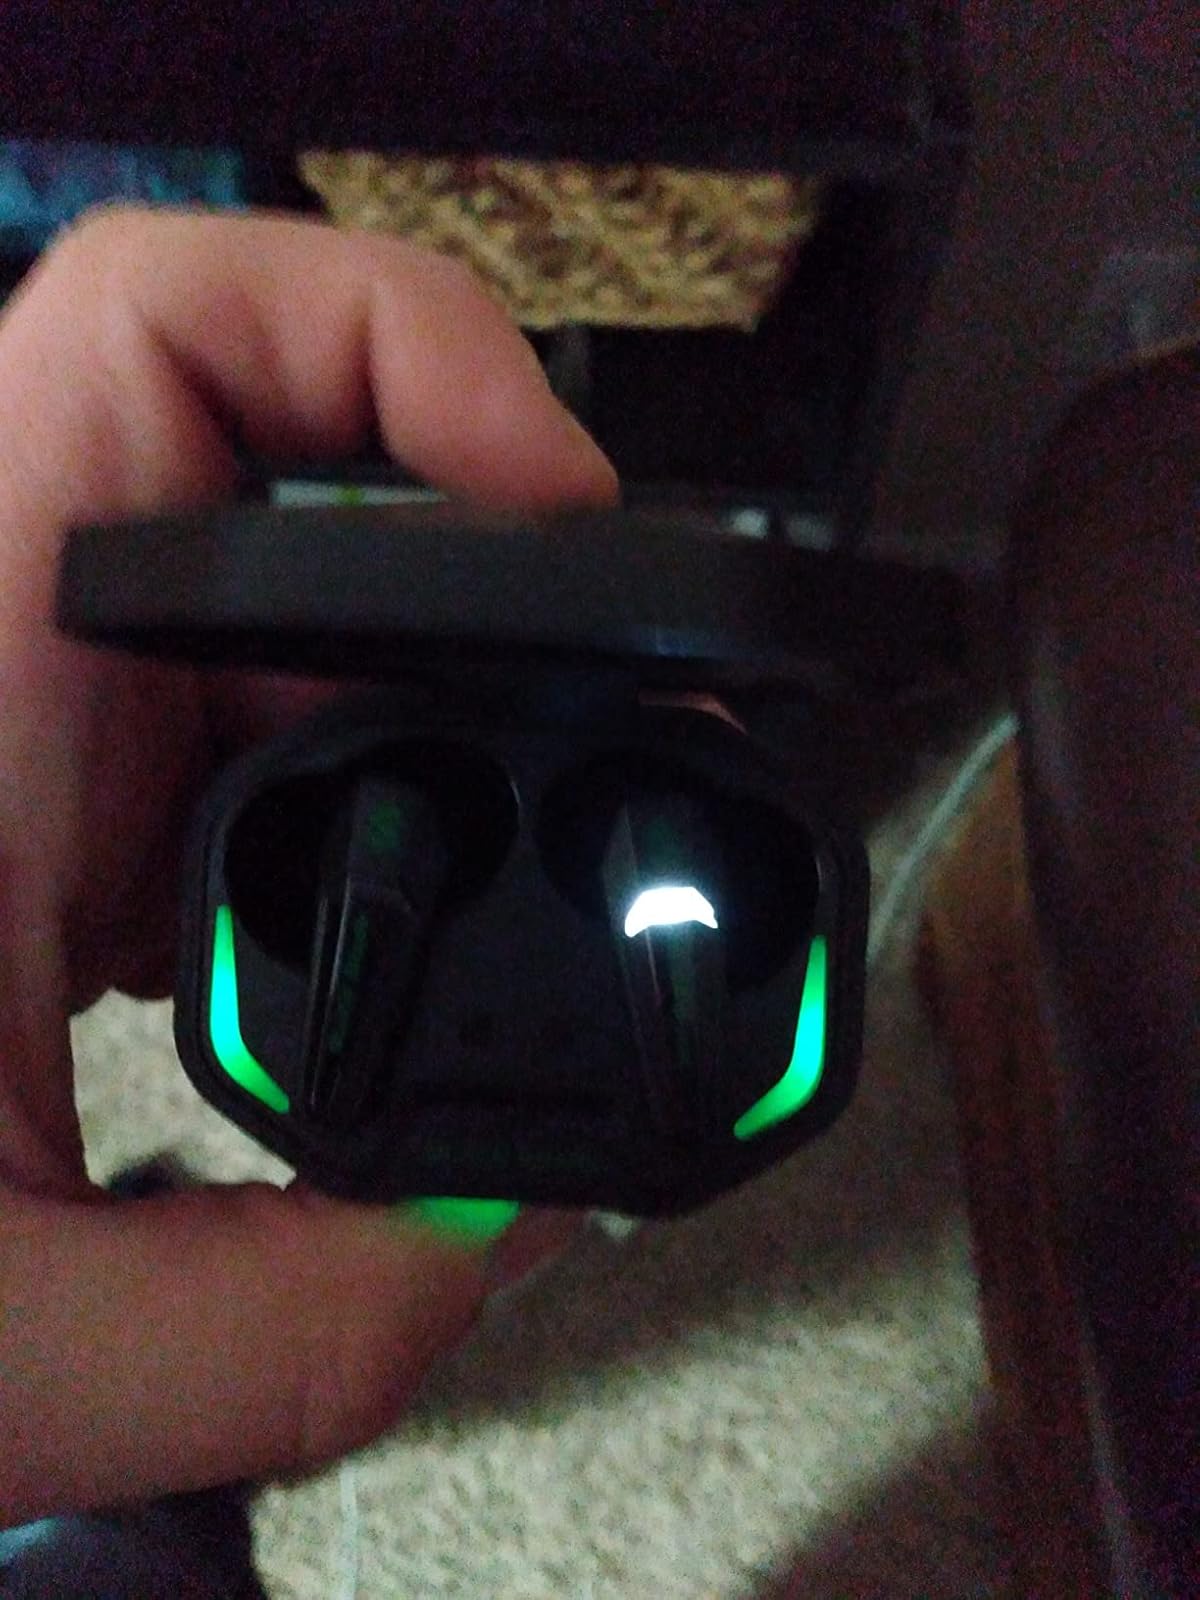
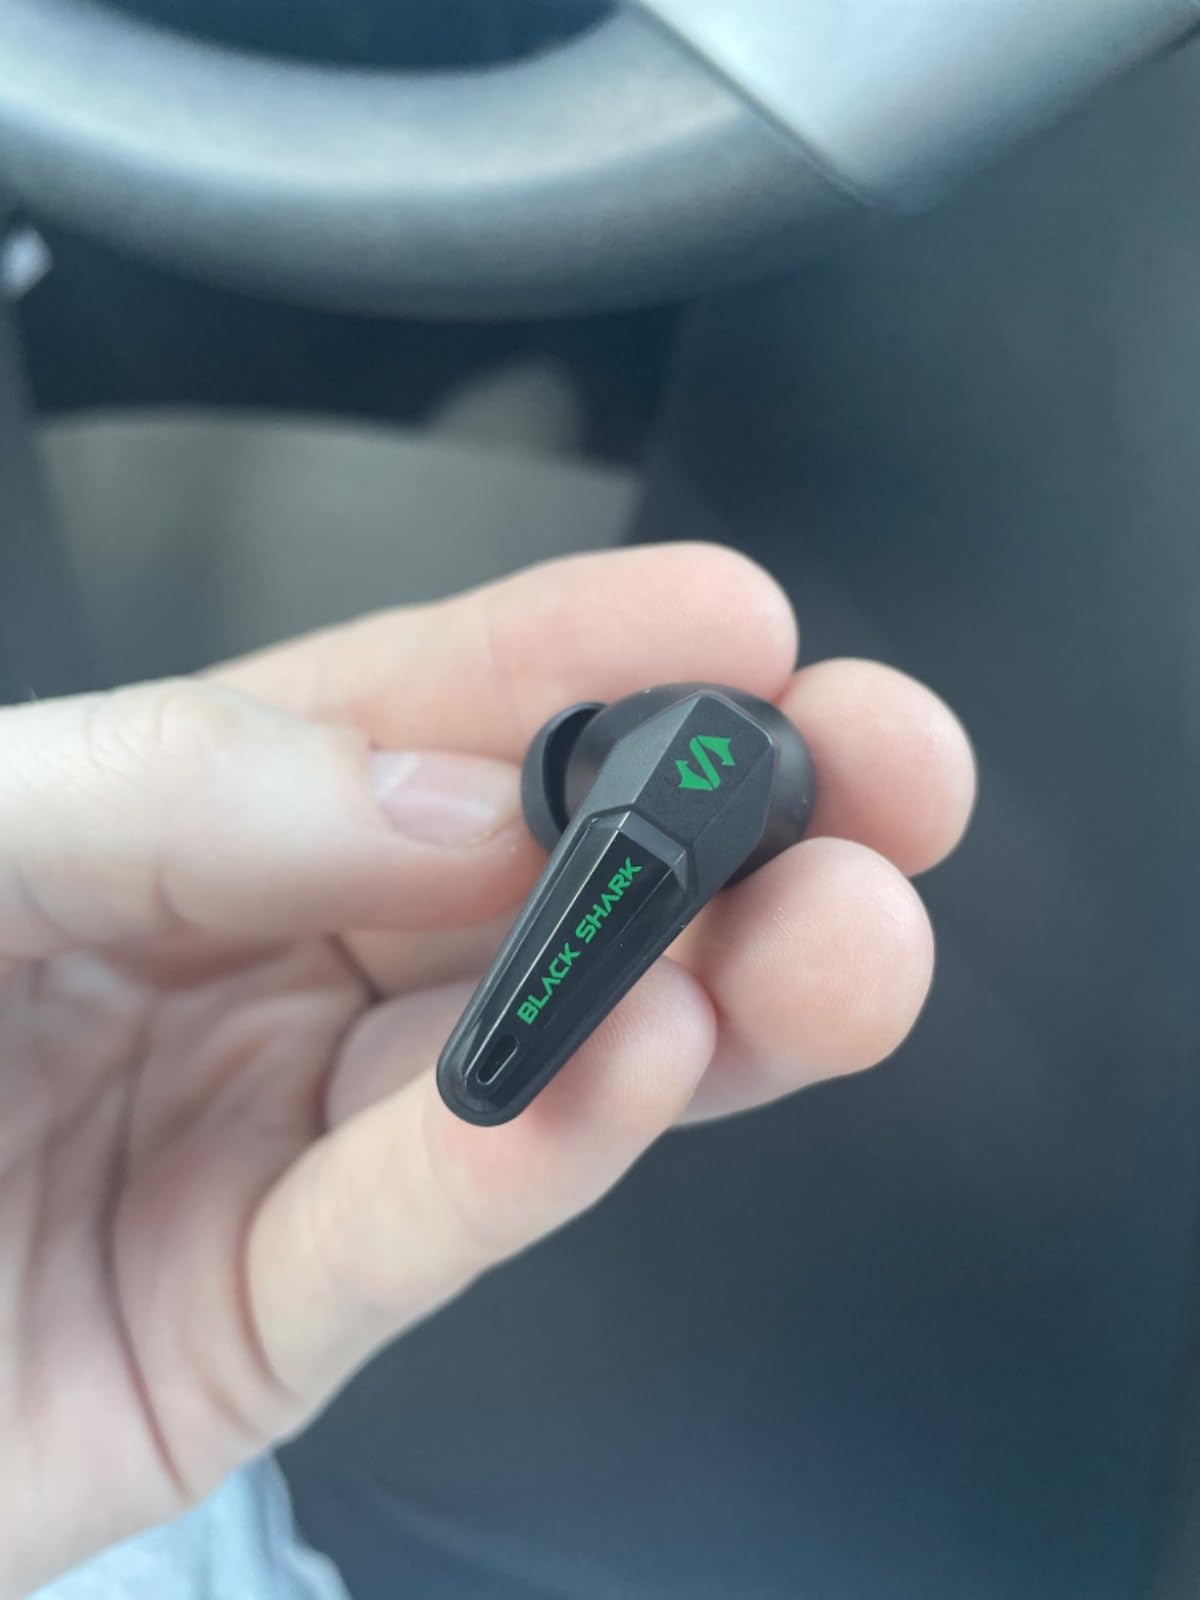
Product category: earbuds
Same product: yes